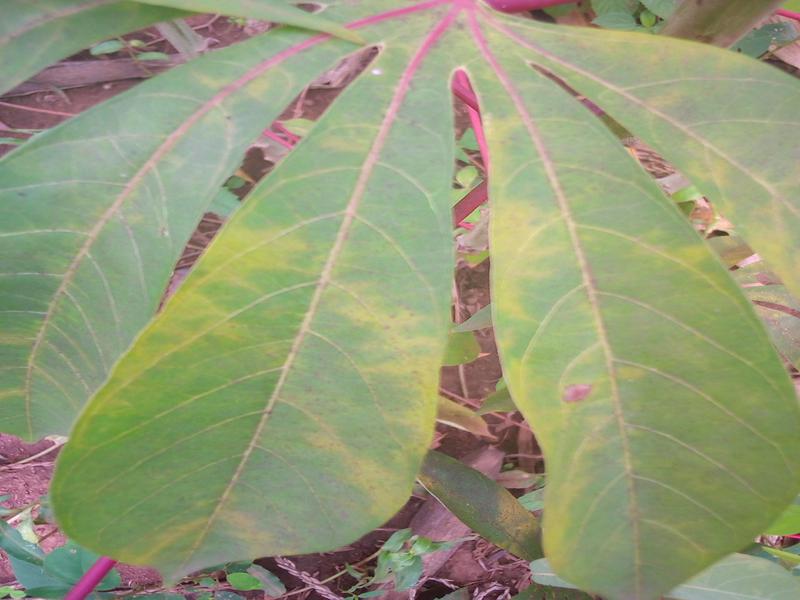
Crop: cassava
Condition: brown_streak_disease